London Necropolis Railway

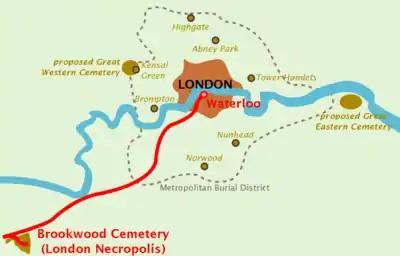
Map of a city surrounded by small cemeteries, and two larger proposed cemeteries slightly further out. A railway line runs from the city to a single large cemetery to the southwest, a long way further out.

In the wake of public concerns following the cholera epidemics and the findings of the Royal Commission, the Act to Amend the Laws Concerning the Burial of the Dead in the Metropolis (Burials Act) was passed in 1851. Under the Burials Act, new burials were prohibited in what were then the built-up areas of London. Seven large cemeteries had recently opened a short distance from the centre of London or were in the process of opening, and temporarily became London's main burial grounds. The government sought a means to prevent the constantly increasing number of deaths in London from overwhelming the new cemeteries in the same manner in which it had overwhelmed the traditional burial grounds. Edwin Chadwick proposed the closure of all existing burial grounds in the vicinity of London other than the privately owned Kensal Green Cemetery northwest of the city, which was to be nationalised and greatly enlarged to provide a single burial ground for west London. A large tract of land on the Thames around southeast of London in Abbey Wood was to become a single burial ground for east London. The Treasury was sceptical that Chadwick's scheme would ever be financially viable, and it was widely unpopular. Although the Metropolitan Interments Act 1850 (13 & 14 Vict. c. 52) authorised the scheme, it was abandoned in 1852.